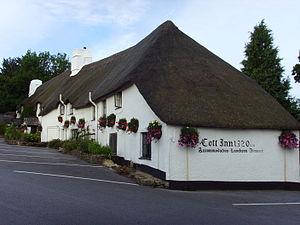
Dartington est un village du comté du Devon au sud-ouest de l'Angleterre. En 2001, sa population était de 1 917 hab.